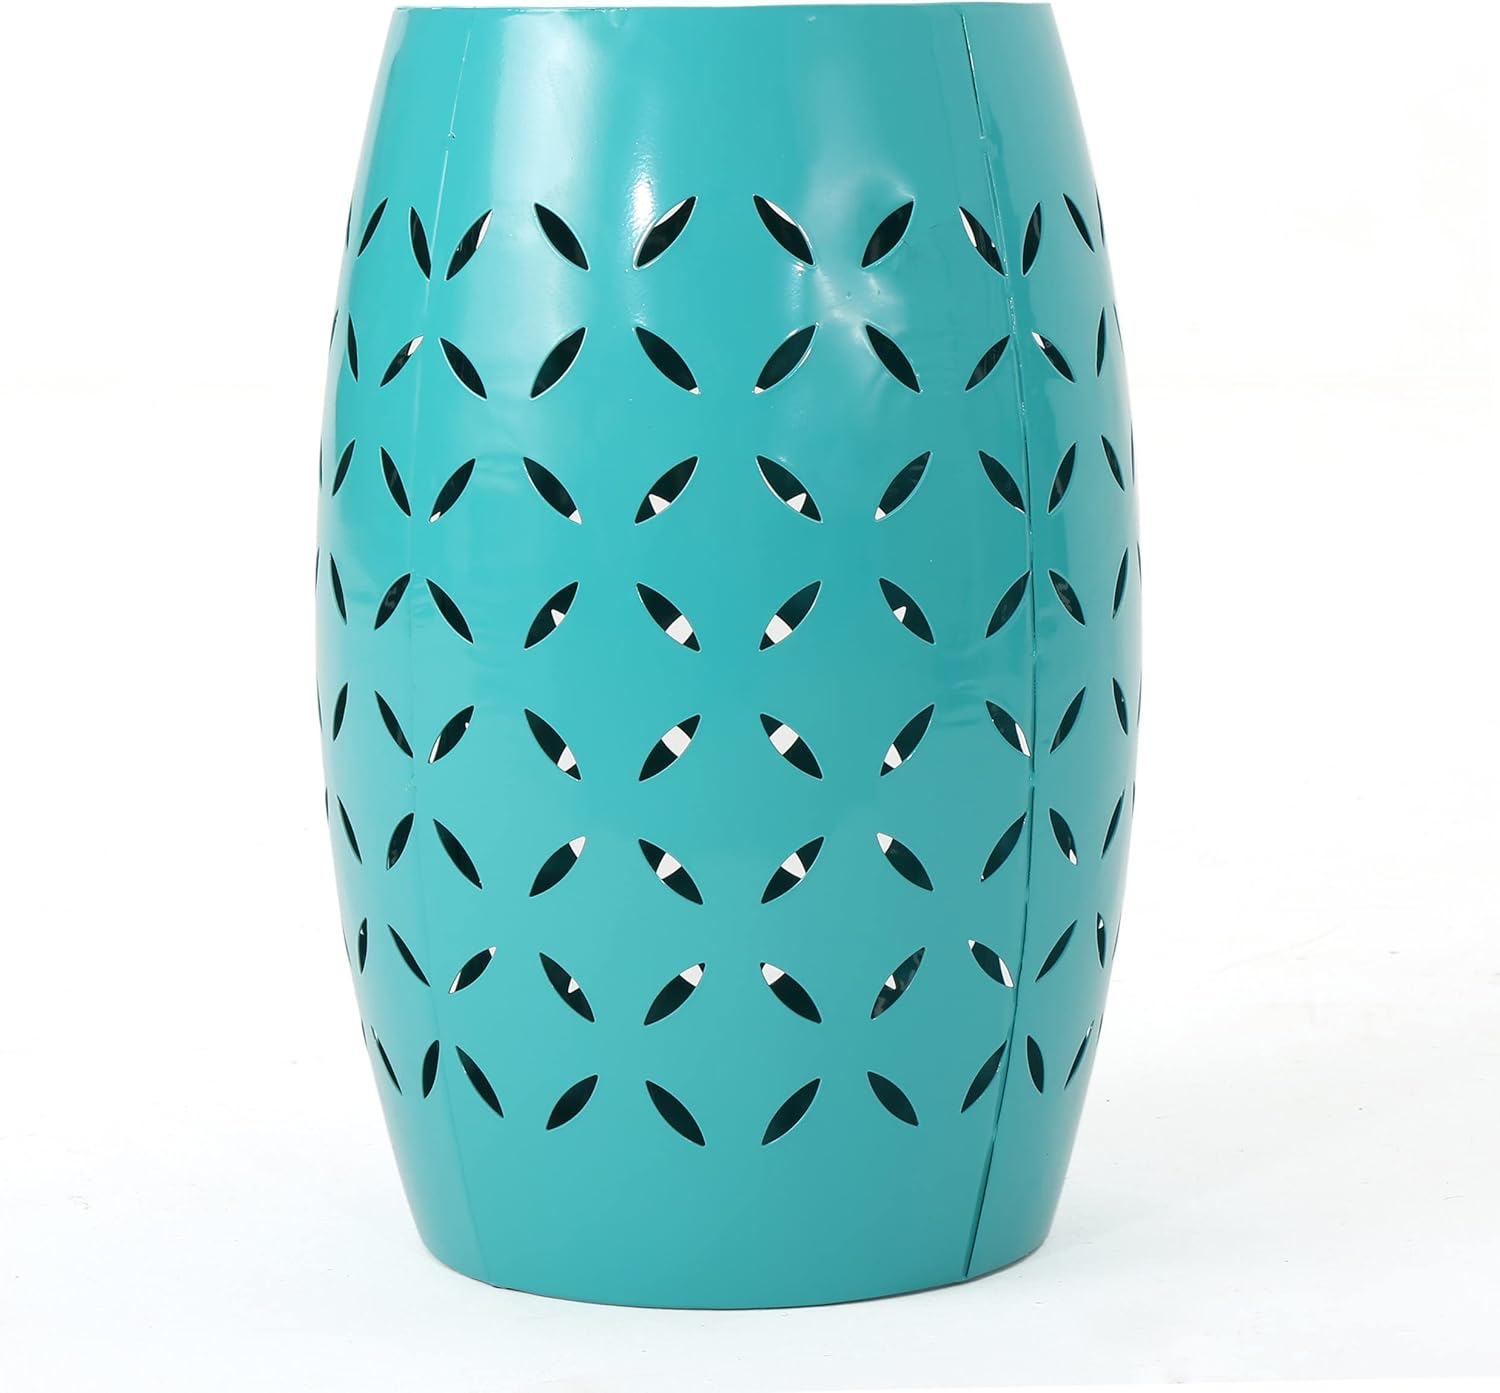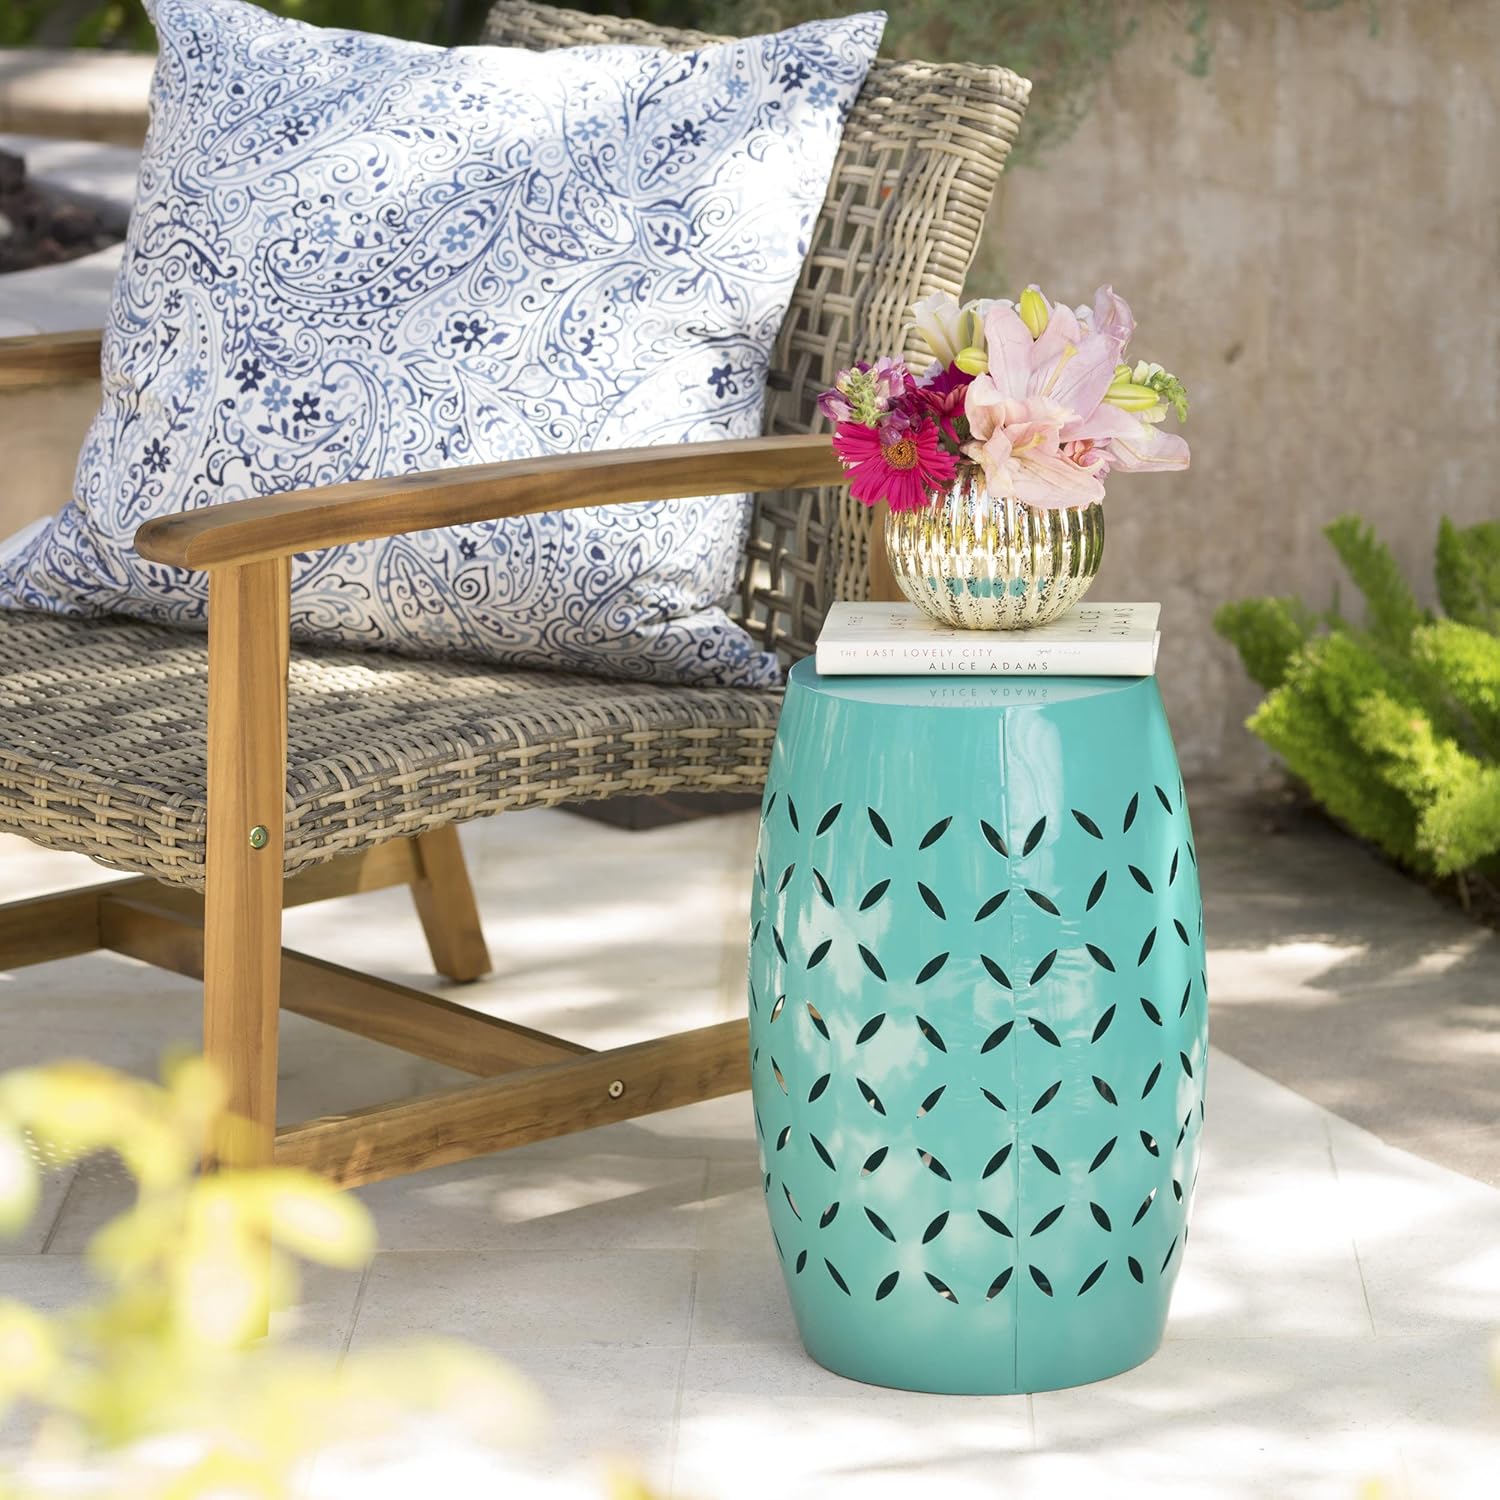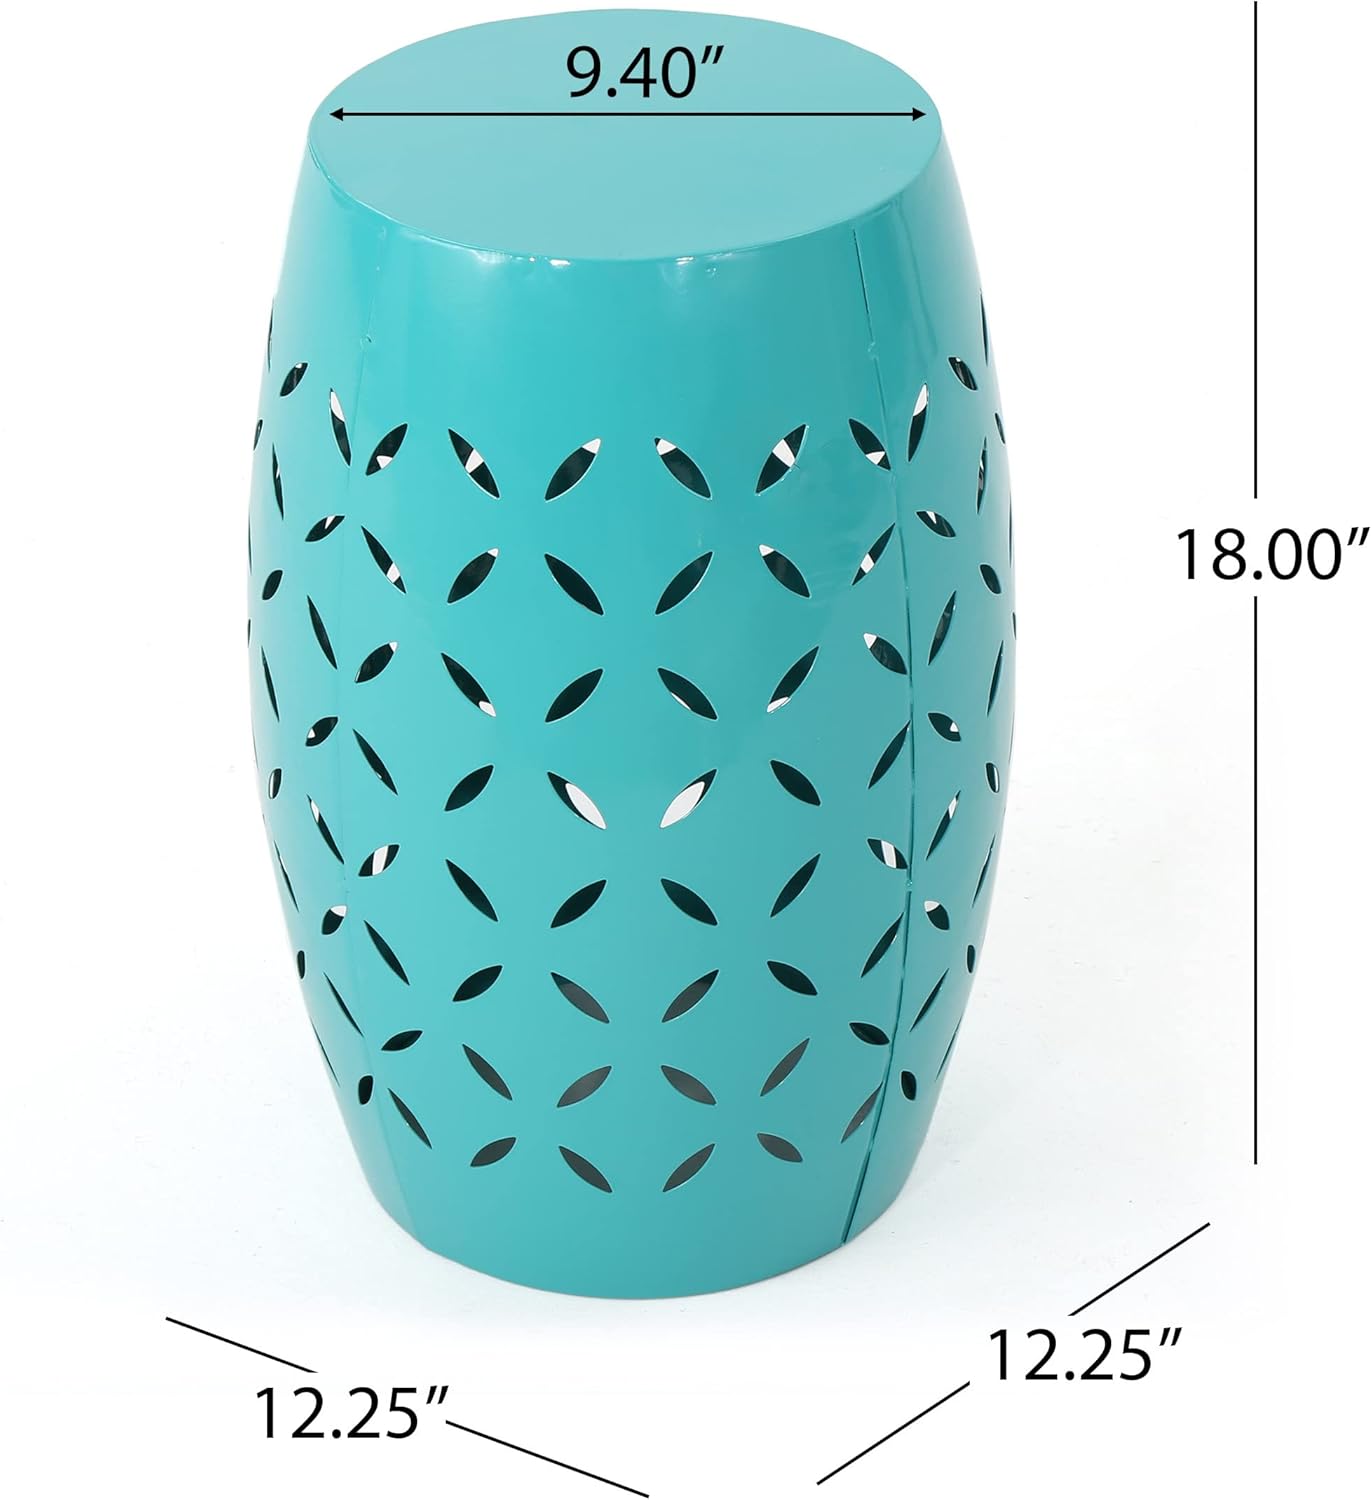
Christopher Knight Home Lilac Outdoor 12" Iron Side Table, Teal
Category: Amazon Home
Featuring a unique & stable barrel shape, his beautiful lace-cut side table is a unique element for your patio, garden or backyard. Its all-metal construction will holdup to the weather & Age very nicely. Ideal when combined with a chair to create a cozy corner, this might also be used as a place to display some special item.
Features: Includes: one (1) Table | Dimensions: 12.25 inches deep x 12.25 inches wide x 17.75 inches high | Material: iron | Featuring a unique and stable barrel shape, his beautiful lace-cut side Table is a unique element for your patio, garden or backyard. Its all-metal construction will hold up to the weather and age very nicely. Ideal when combined with a chair to create a cozy corner, This might also be used as a place to display some special item | No assembly required